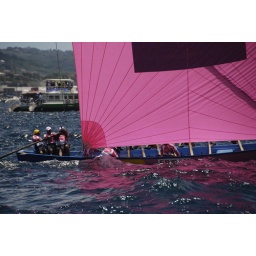
The 23rd Tour de Martinique.The stage in Fort de FranceI love the colour of the sail on the water